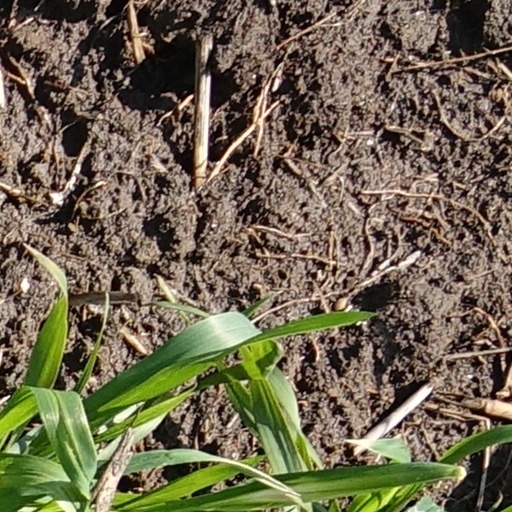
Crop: wheat